Empress Michiko

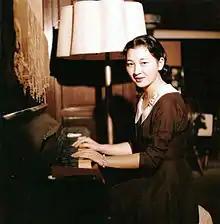
Michiko Shōda while playing piano in October 1958

As empress, she was particularly responsible for "Momijiyama Imperial Cocoonery", a sericulture farm on the grounds of the imperial palace. She participated in the annual ceremony of harvesting silk, personally fed silkworms with mulberry leaves and was responsible for taking care of them, the frames, and the harvesting. The production and harvesting of silk were part of her ceremonial duties, linked to Shintoism, Japanese culture, and tradition. From 1994 to 2019, the Empress offered a part of the harvested silk of the "koishimaru" variety (the oldest species now kept in Japan) to the Shōsōin Treasure-house in the Buddhist temple Tōdai-ji in Nara to be used for the restoration of its treasures.